Richard D'Oyly Carte

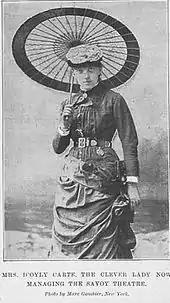
Helen Carte, formerly Helen Lenoir, Carte's assistant and second wife

In June 1875 the Royalty closed for the summer, and Dolaro took her company on tour. While "Trial by Jury" and "La Périchole" were playing at the Gaiety Theatre, Dublin in September, Carte met Michael Gunn, a co-owner of the Gaiety. Gunn became a close friend of Carte's, later served as a manager in his theatrical company and was a shareholder and director in his hotel business. Even after the initial production of "Trial by Jury" Carte continued to produce continental operetta, touring in the summer of 1876 with a repertoire consisting of English adaptations of French opéra bouffe (Offenbach's "La Périchole", and "La Grande-Duchesse de Gérolstein", Lecocq's "La fille de Madame Angot" and Léon Vasseur's "La Timbale d'argent"), paired with two one-act English after-pieces ("Happy Hampstead" and "Trial by Jury"). Carte was the musical director of this travelling company.